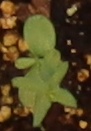
Label: Flax